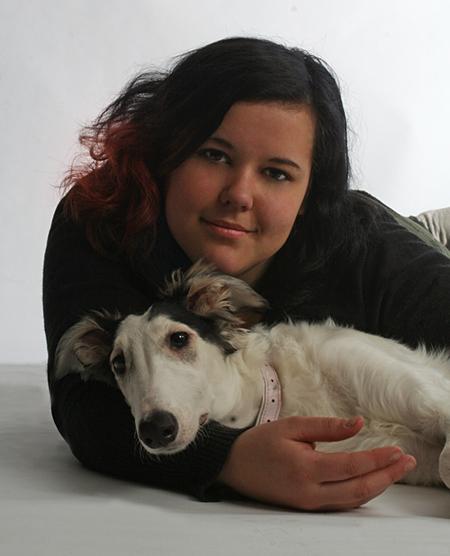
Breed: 226-n000064-borzoi